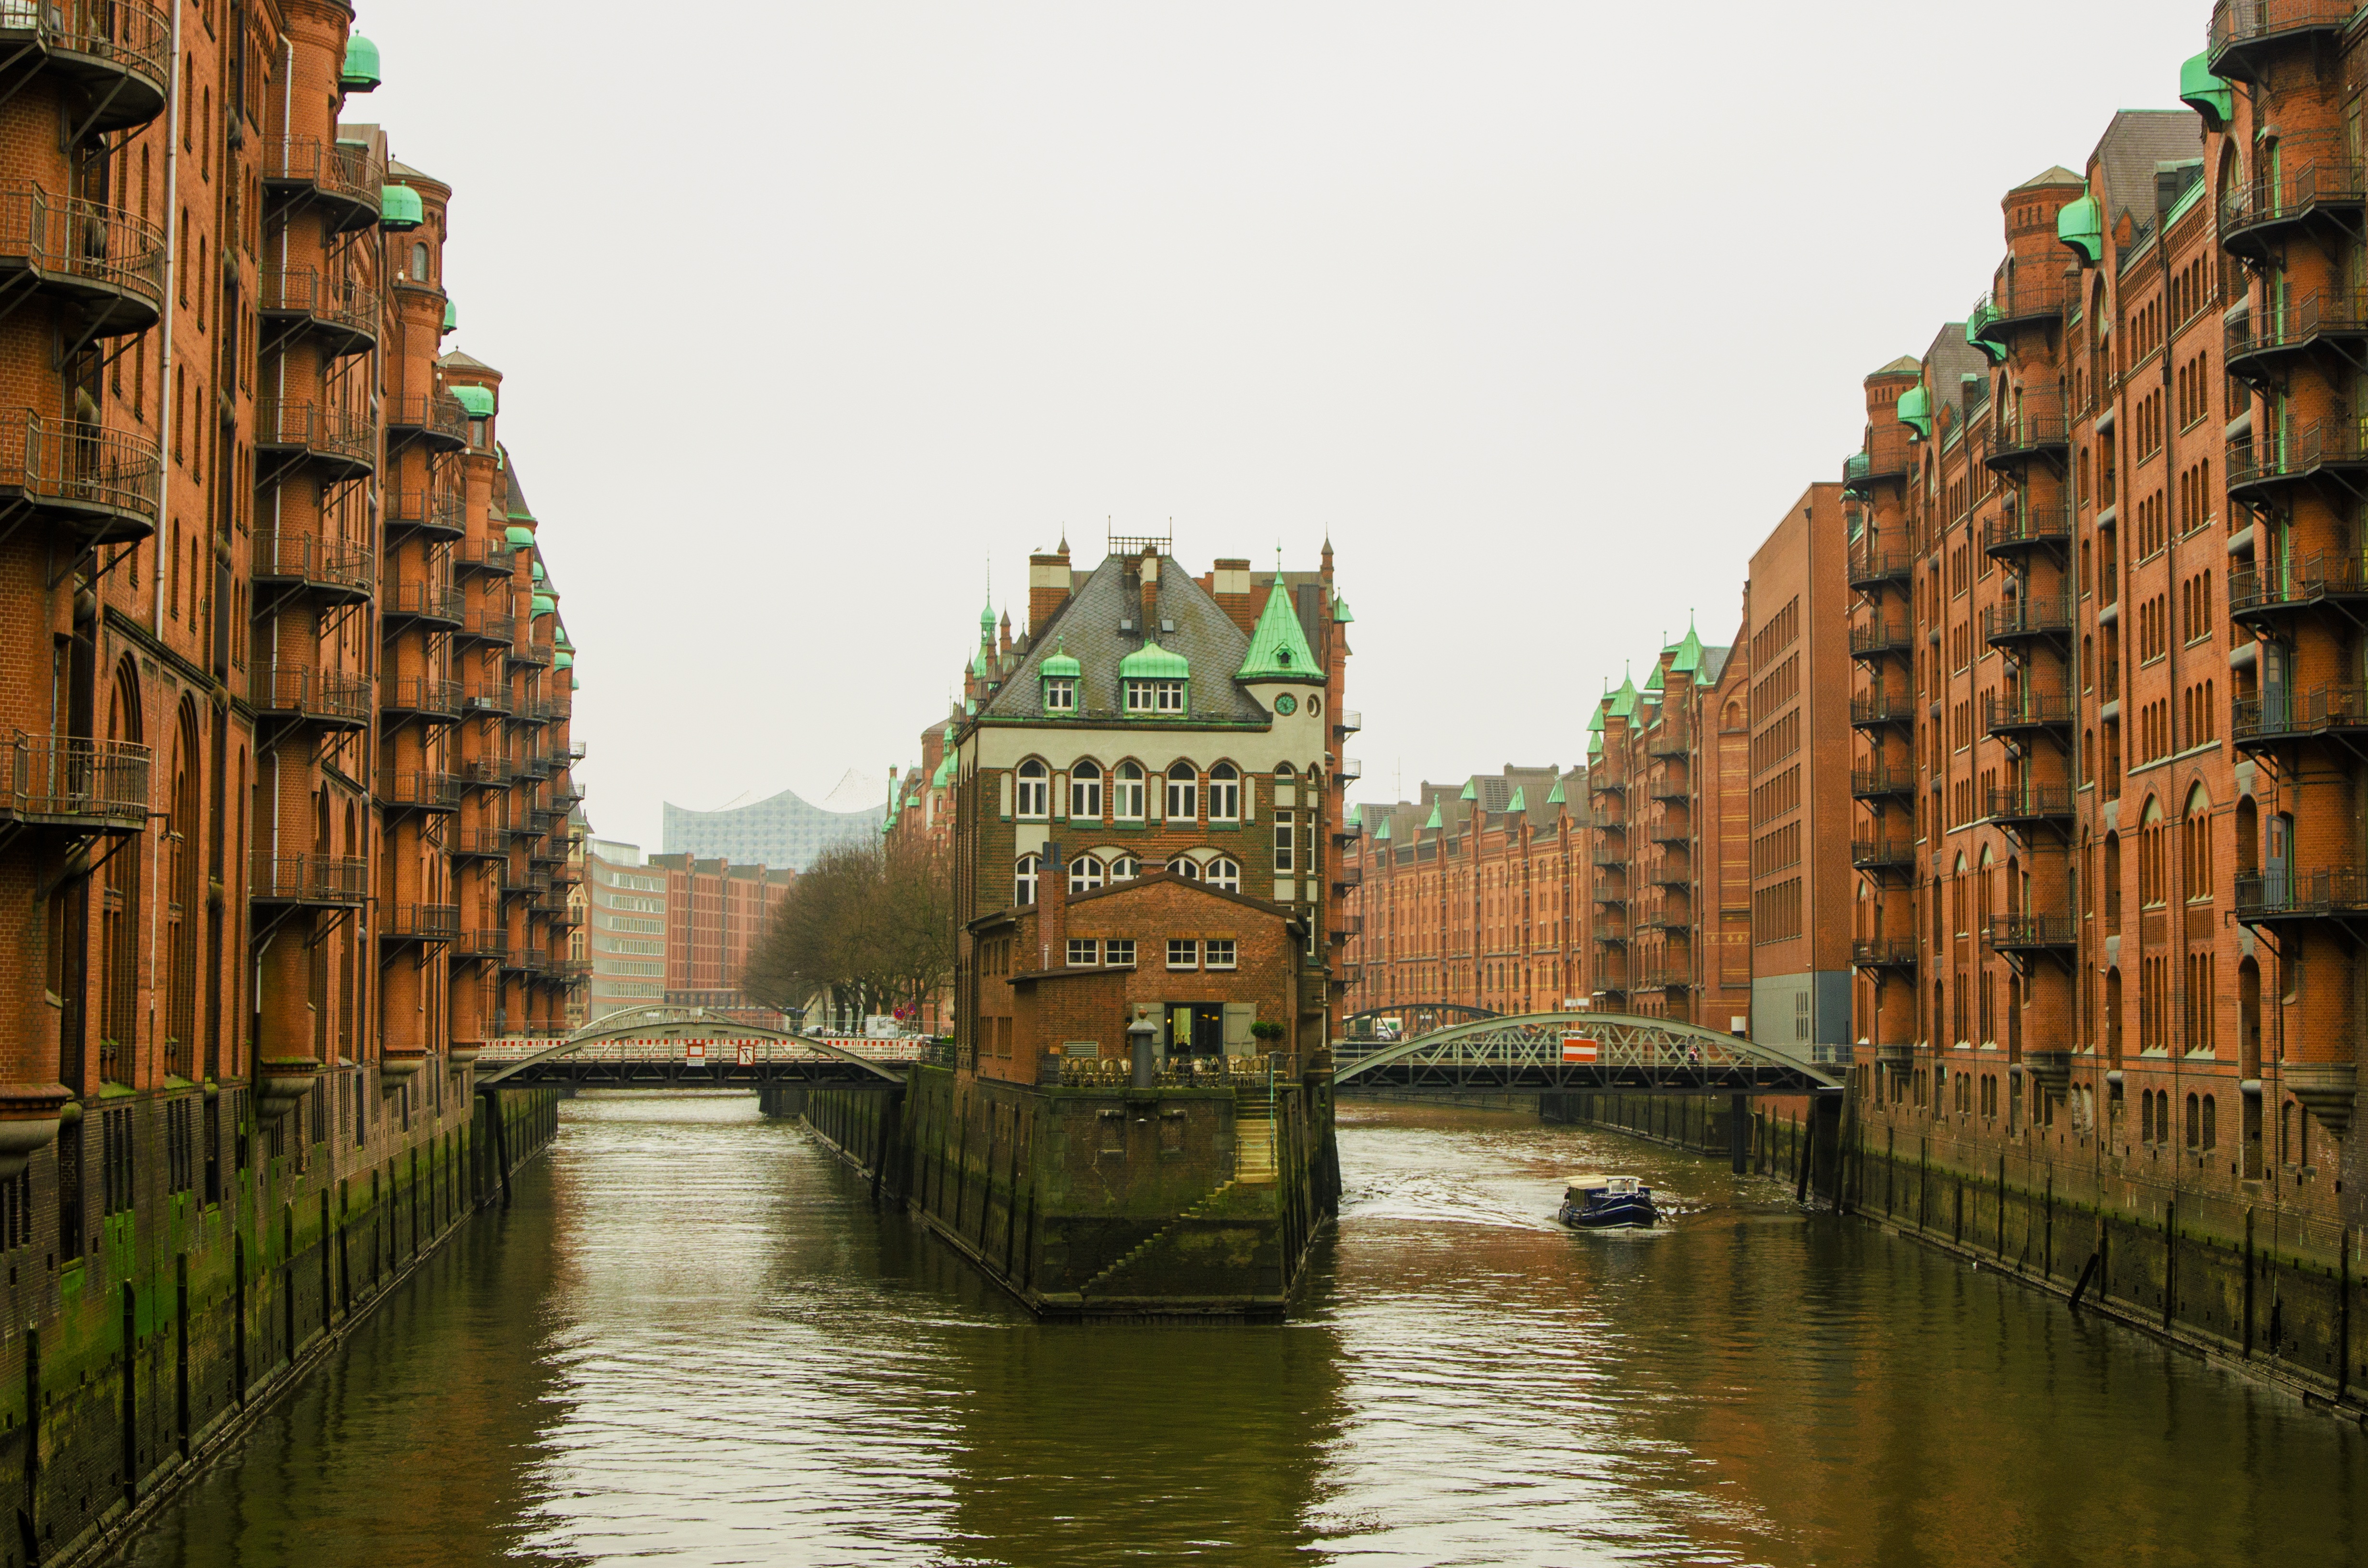
architecture, bridge, town, building, river, canal, cityscape, reflection, port, tourism, brick, waterway, body of water, warehouse, homes, hamburg, moat, landform, speicherstadt, old speicherstadt, kontorhaus, teehandelskontor, diener row, geographical feature